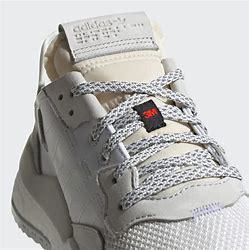
Brand: adidas
Model: Nite Jogger Athletic